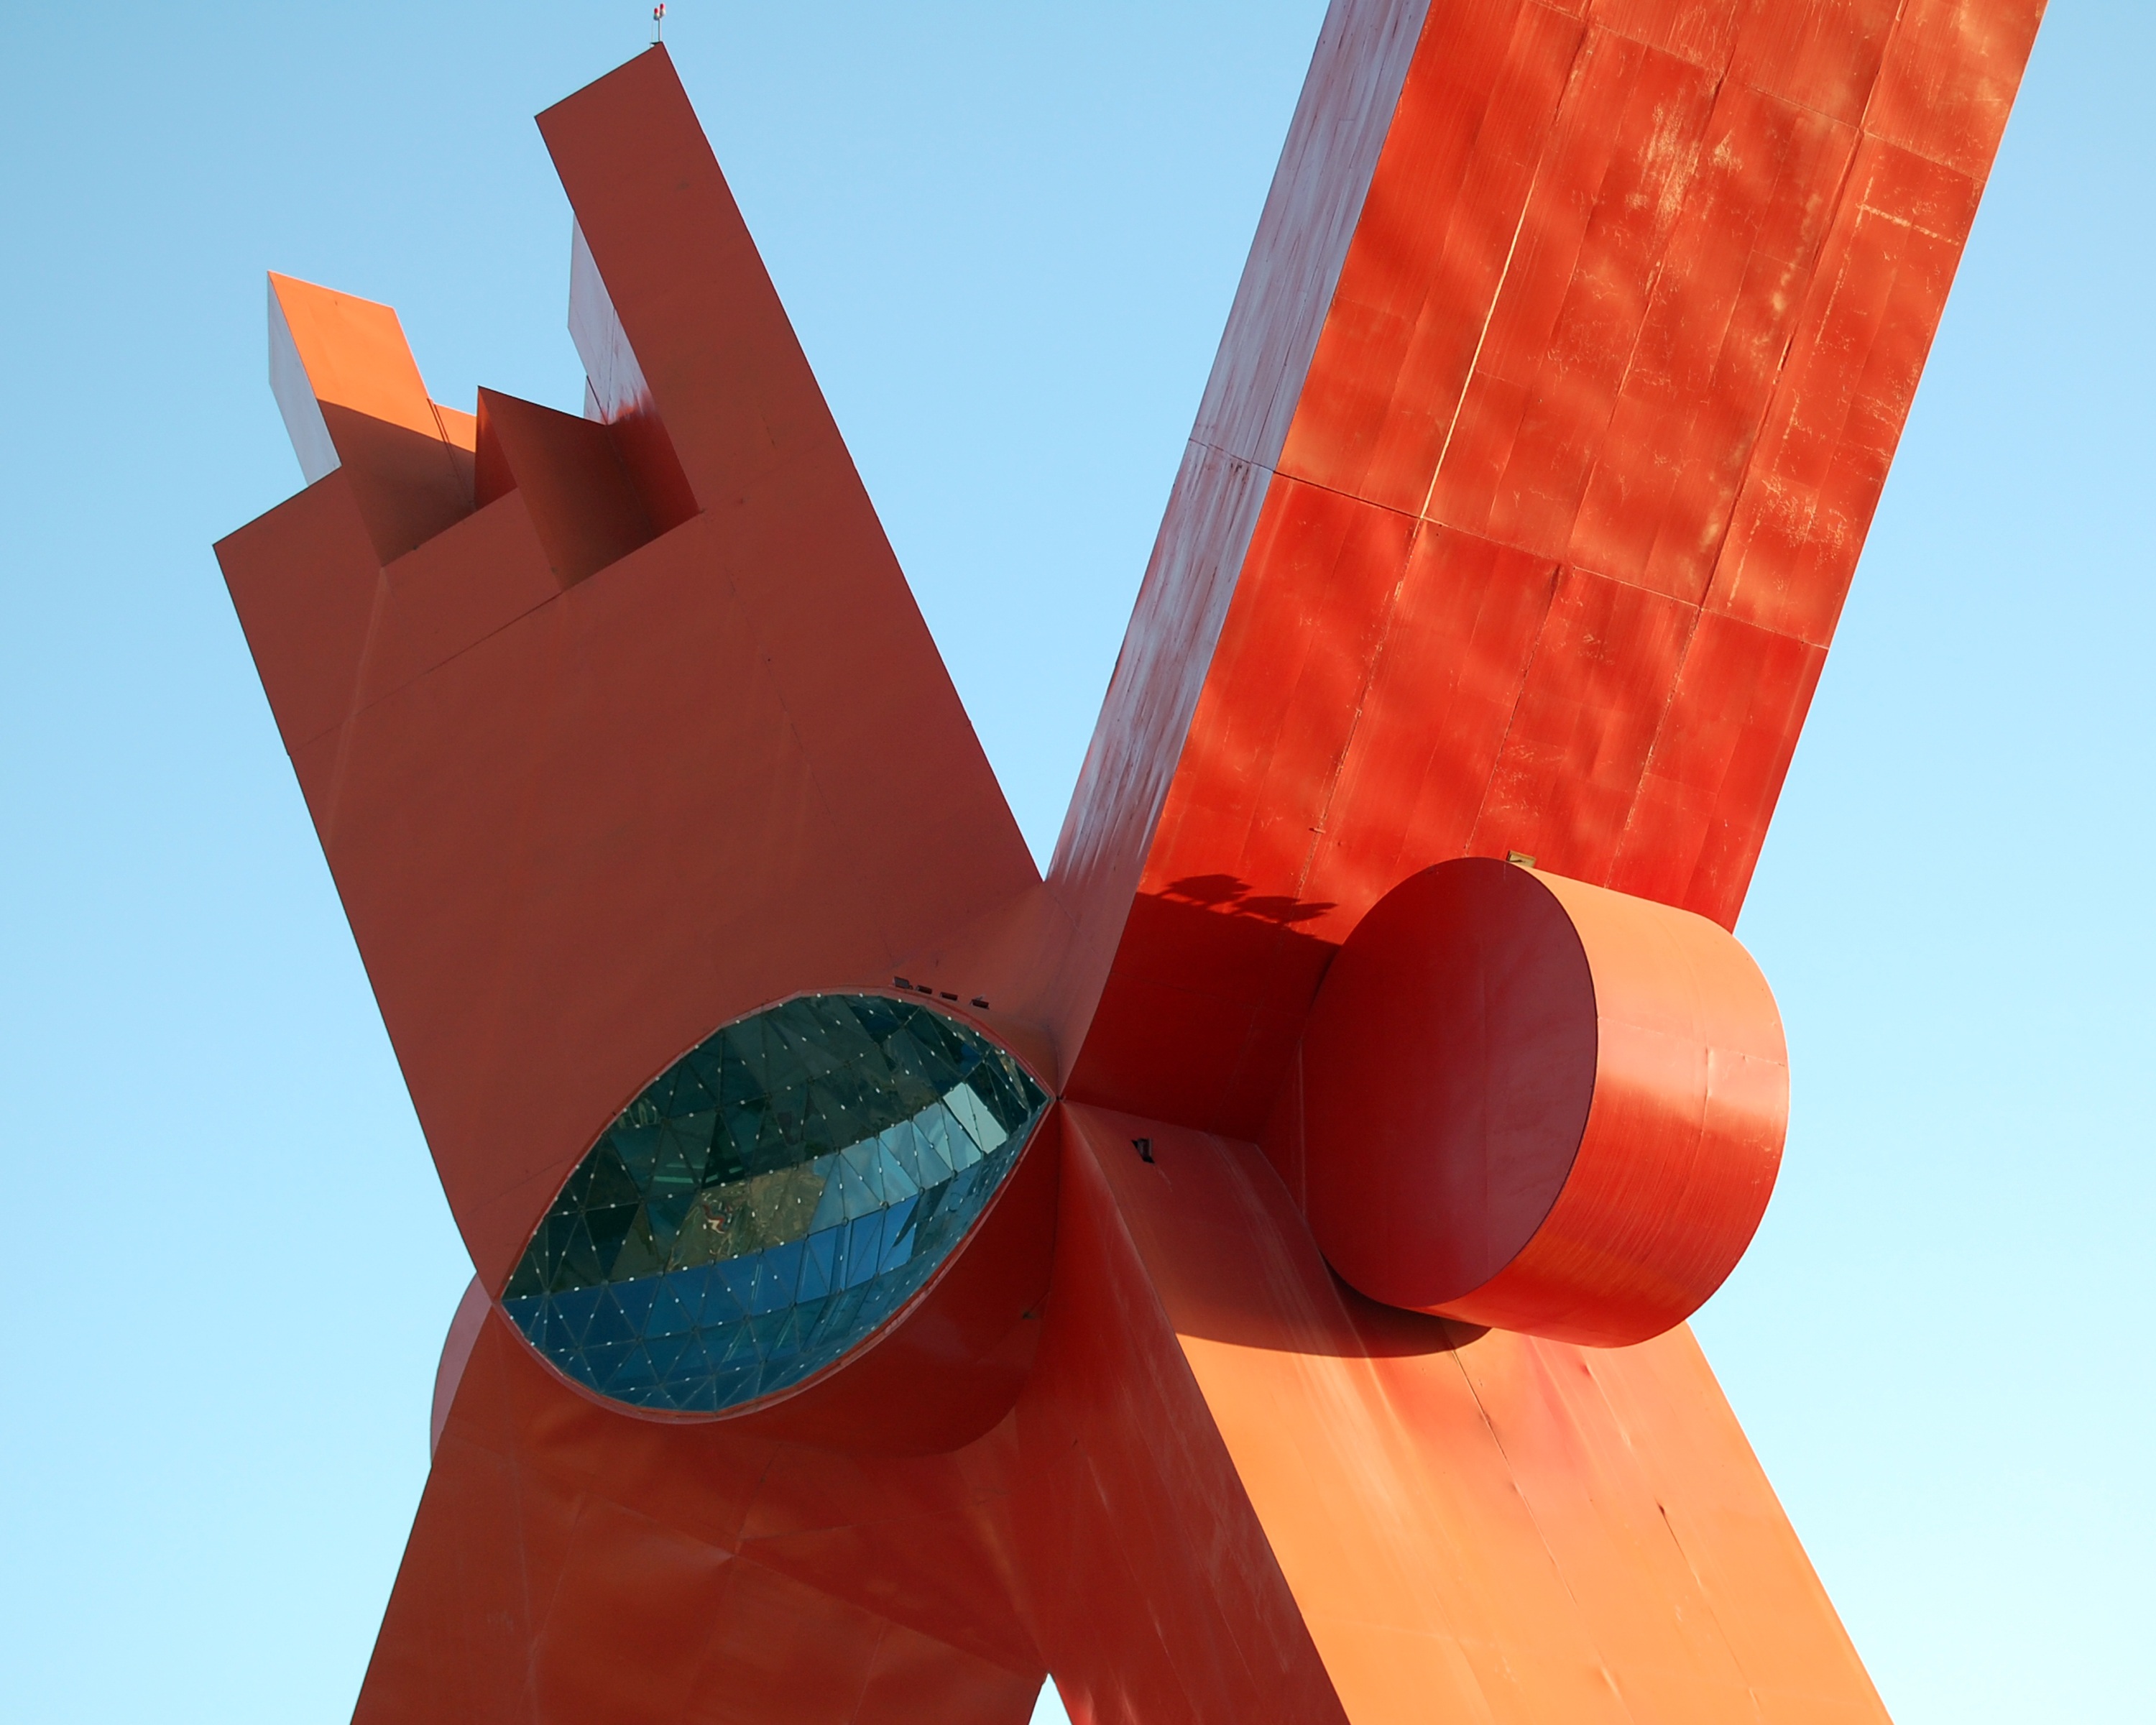
wing, architecture, sky, hot air balloon, city, urban, monument, aircraft, red, color, plaza, blue, toy, circle, shape, atmosphere of earth